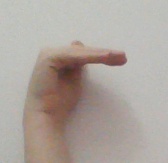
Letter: khaa